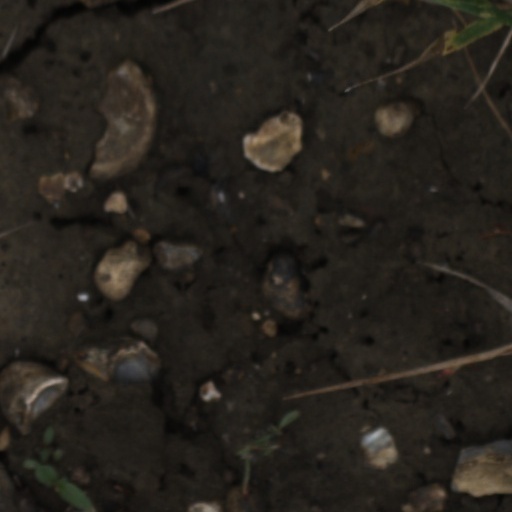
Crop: wheat